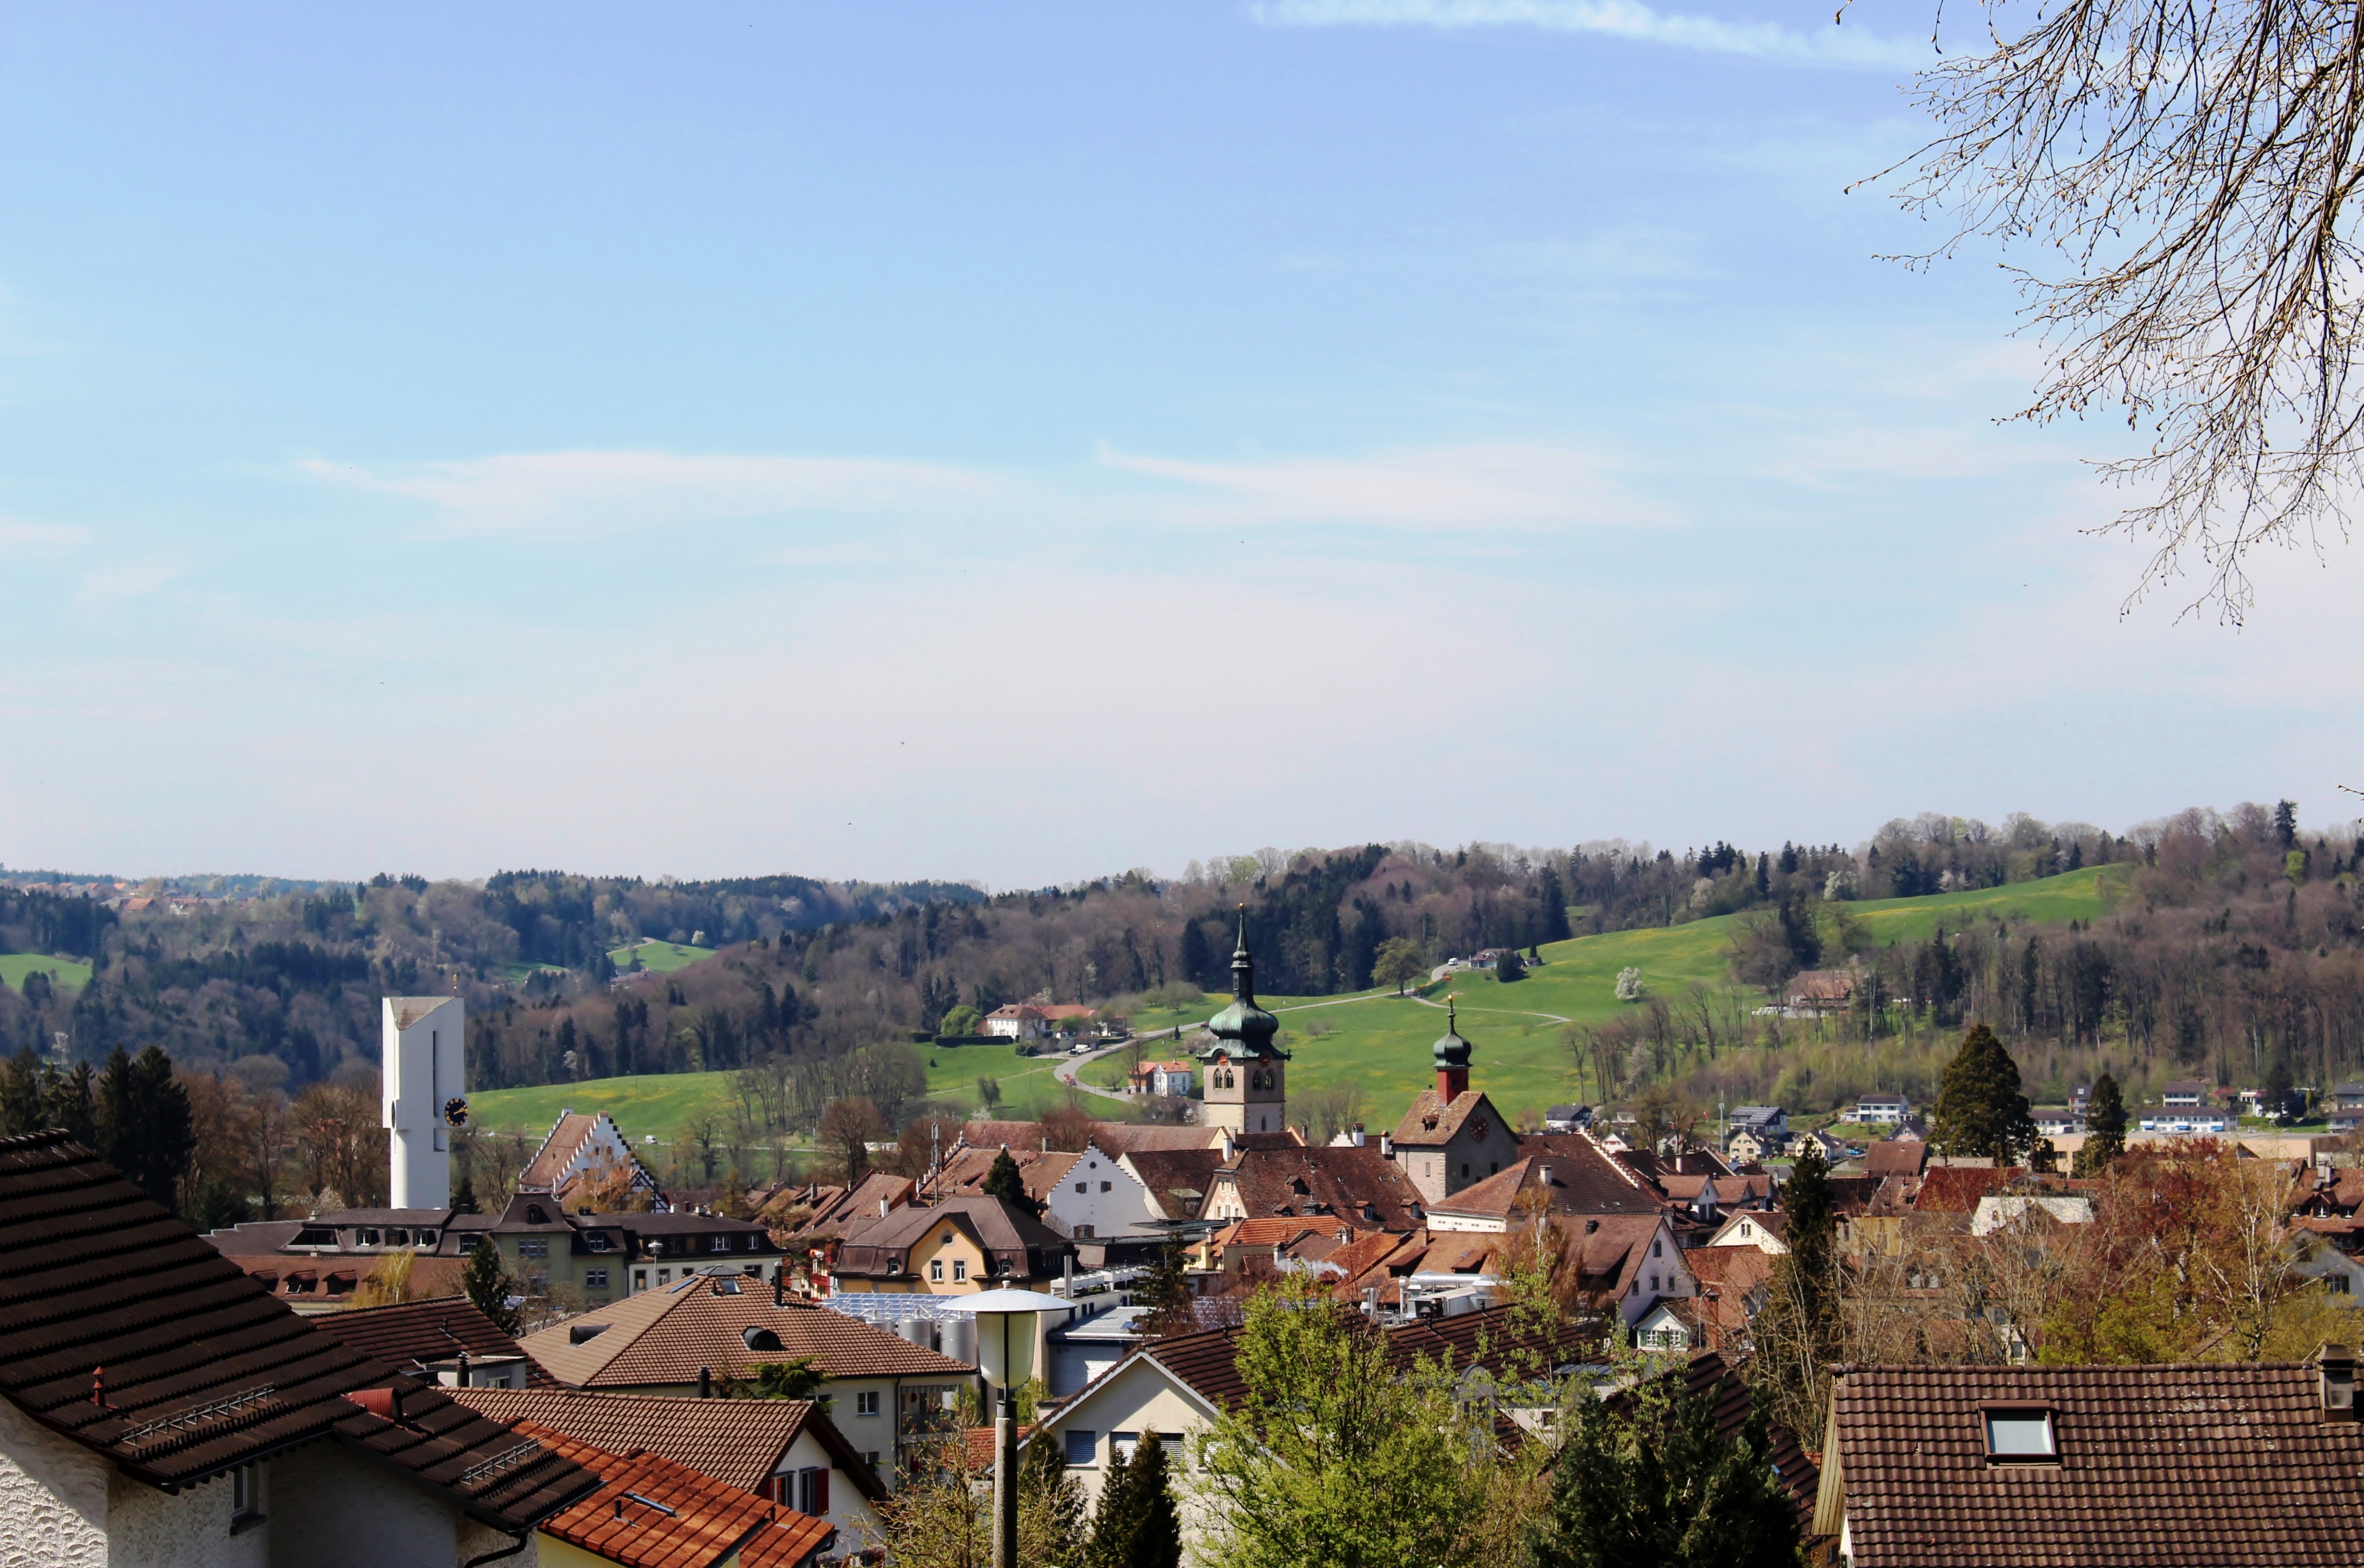
landscape, sky, skyline, town, view, city, cityscape, panorama, village, suburb, tourism, clouds, homes, switzerland, neighbourhood, rural area, historical city, residential area, human settlement, bischofszell thurgau